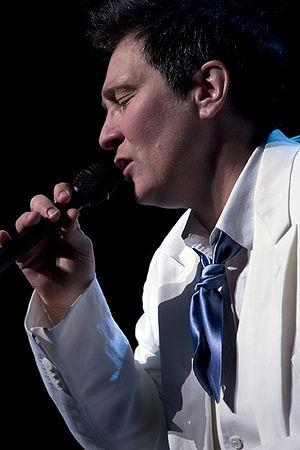
Kathryn Dawn Lang, OC, mieux connue sous le nom de scène k.d. lang, est une chanteuse et parolière canadienne lauréate de quatre Grammy Awards.